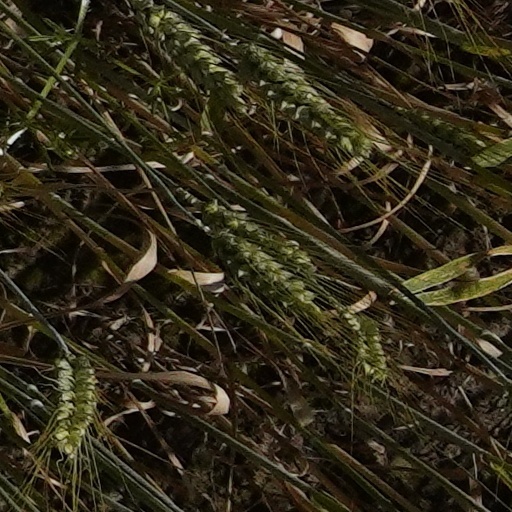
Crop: wheat